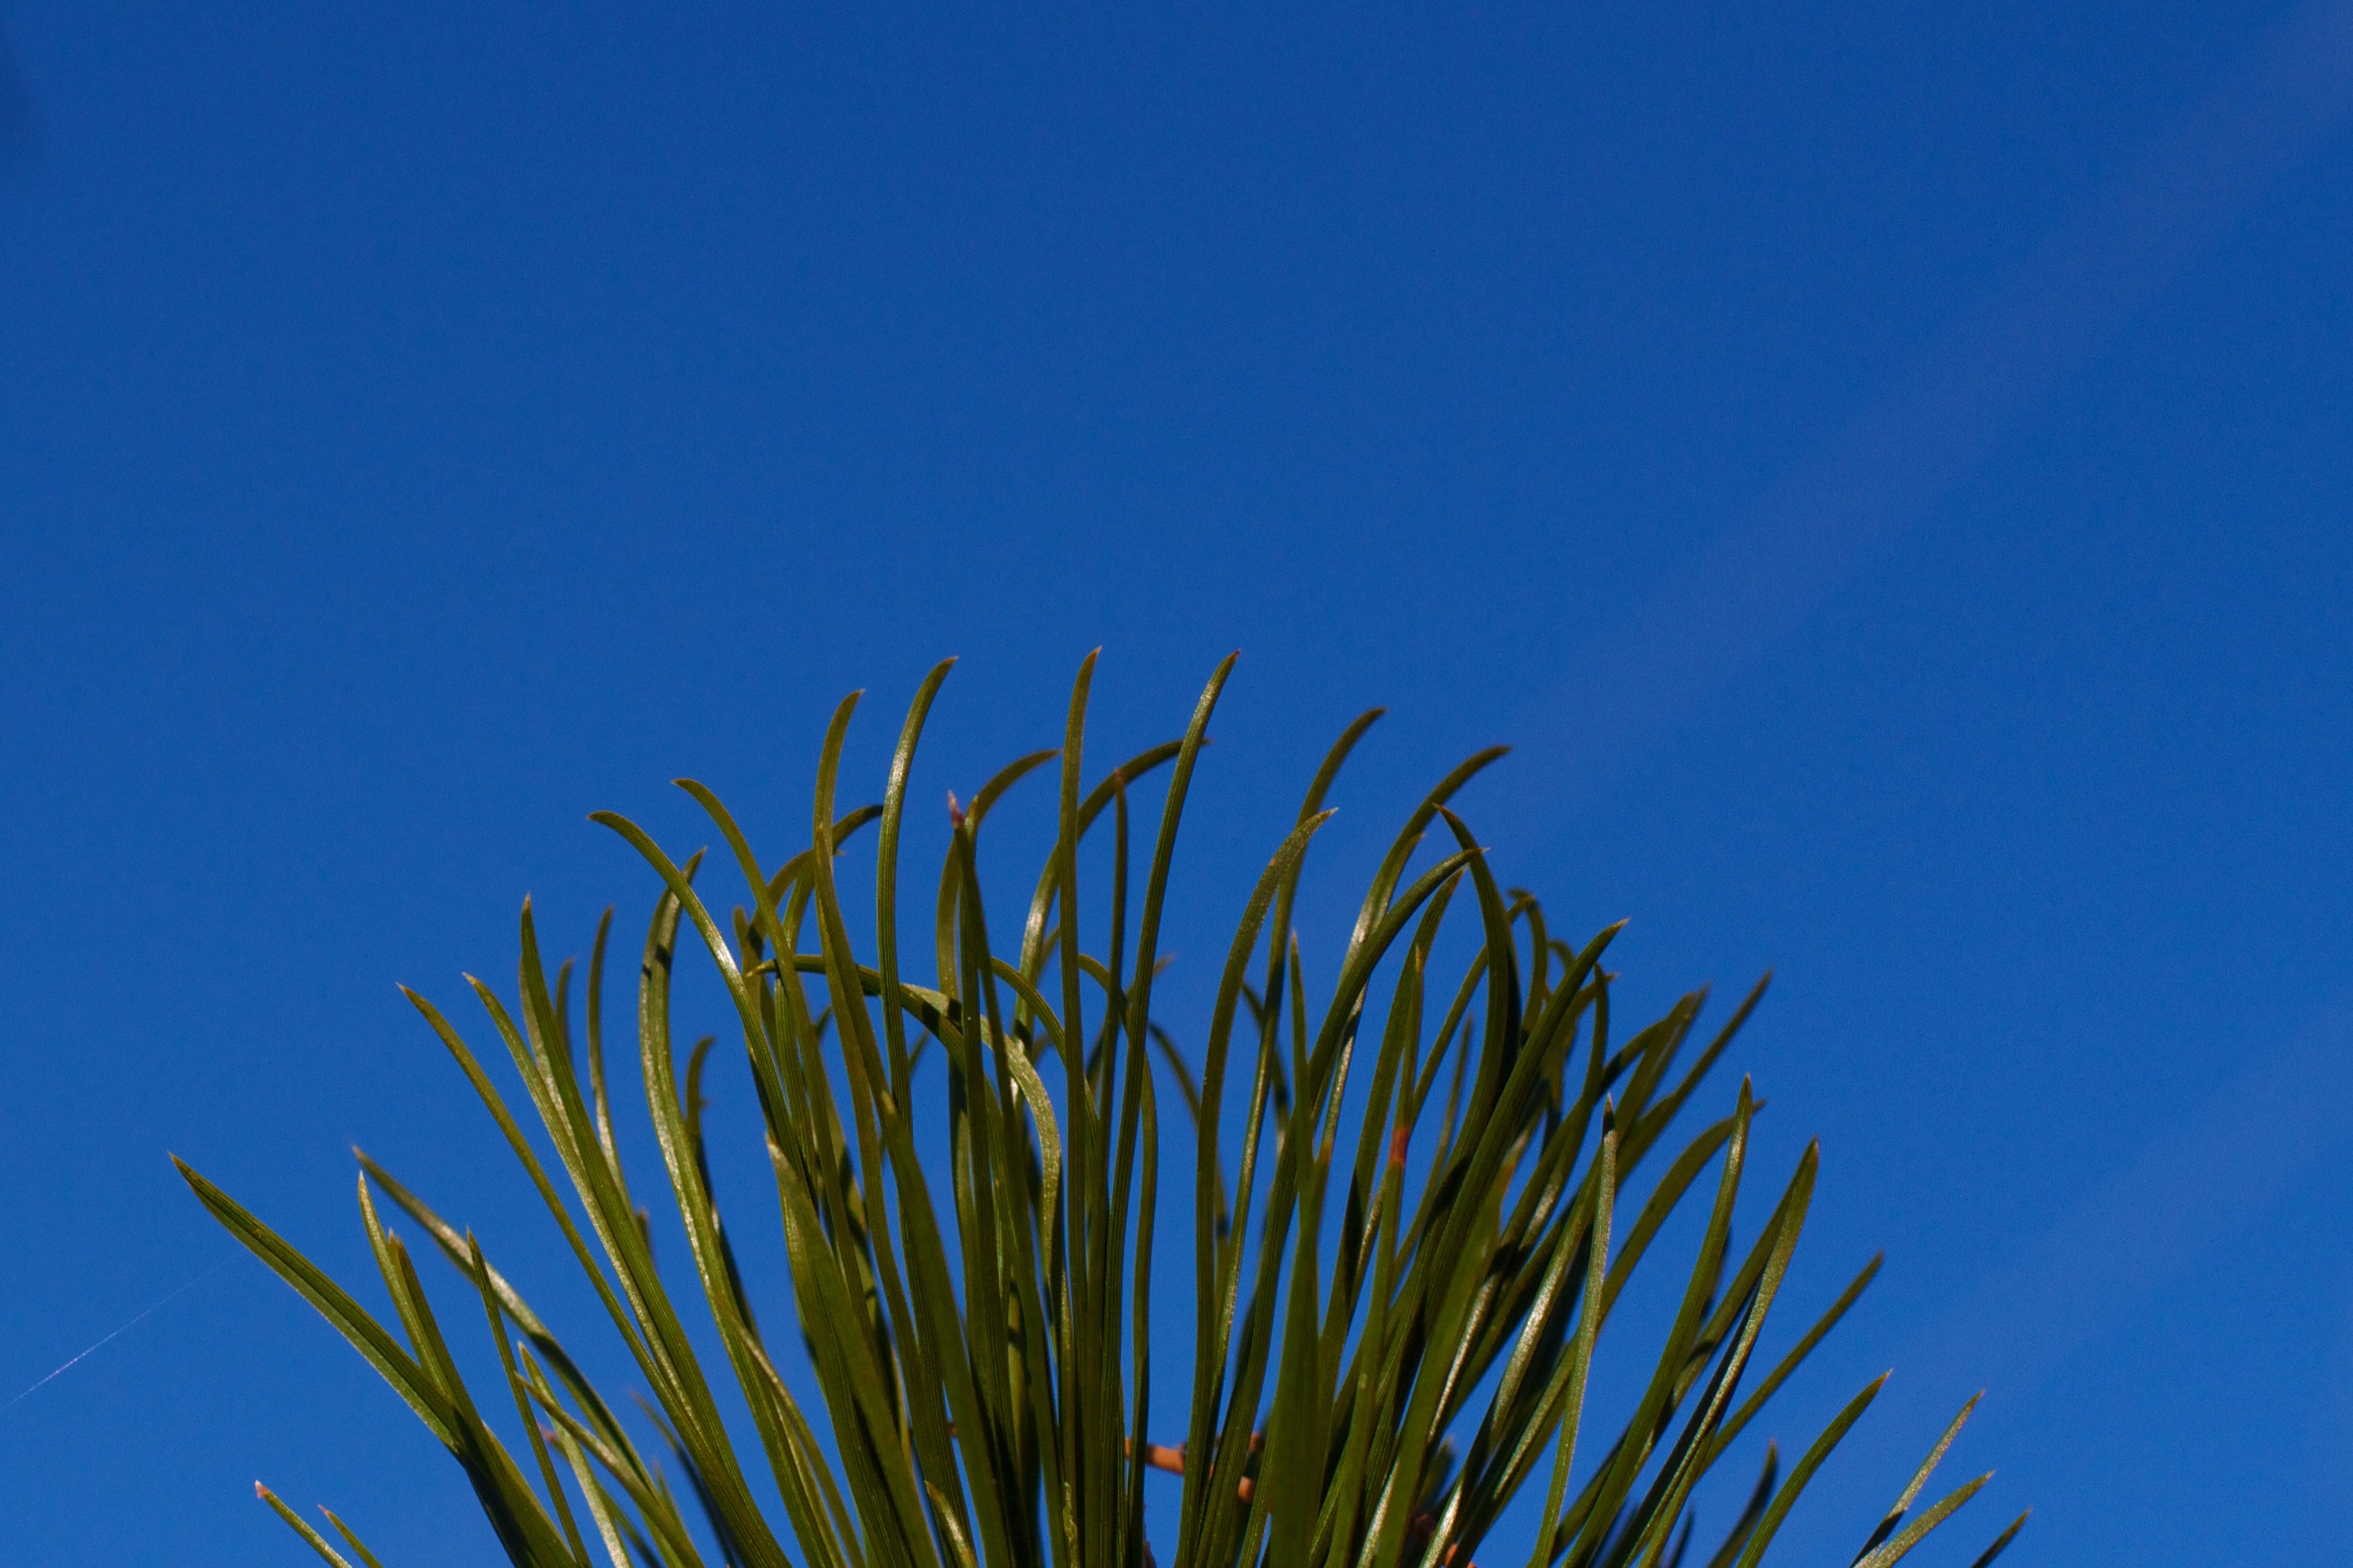
tree, grass, horizon, branch, plant, sky, sunlight, leaf, flower, wind, line, blue, flora, 2013365, macro photography, grass family, atmosphere of earth, woody plant, arecales, palm family